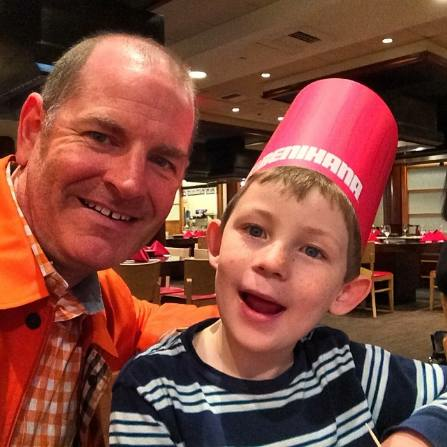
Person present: Yes